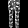
Label: Trouser